NASCAR 08

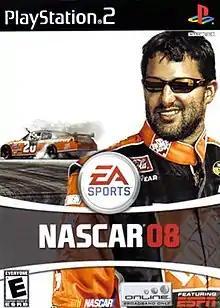
North American PS2 cover art featuring Tony Stewart

NASCAR 08 is the eleventh installment of the EA Sports NASCAR series. It was developed by EA Tiburon for PlayStation 3 and Xbox 360 and by Exient Entertainment for PlayStation 2. This was the earliest that EA has released a NASCAR game at the time, until "NASCAR 09", which featured a June release. It also marks the first time the original Xbox has been excluded from the NASCAR lineup since "NASCAR 2001".